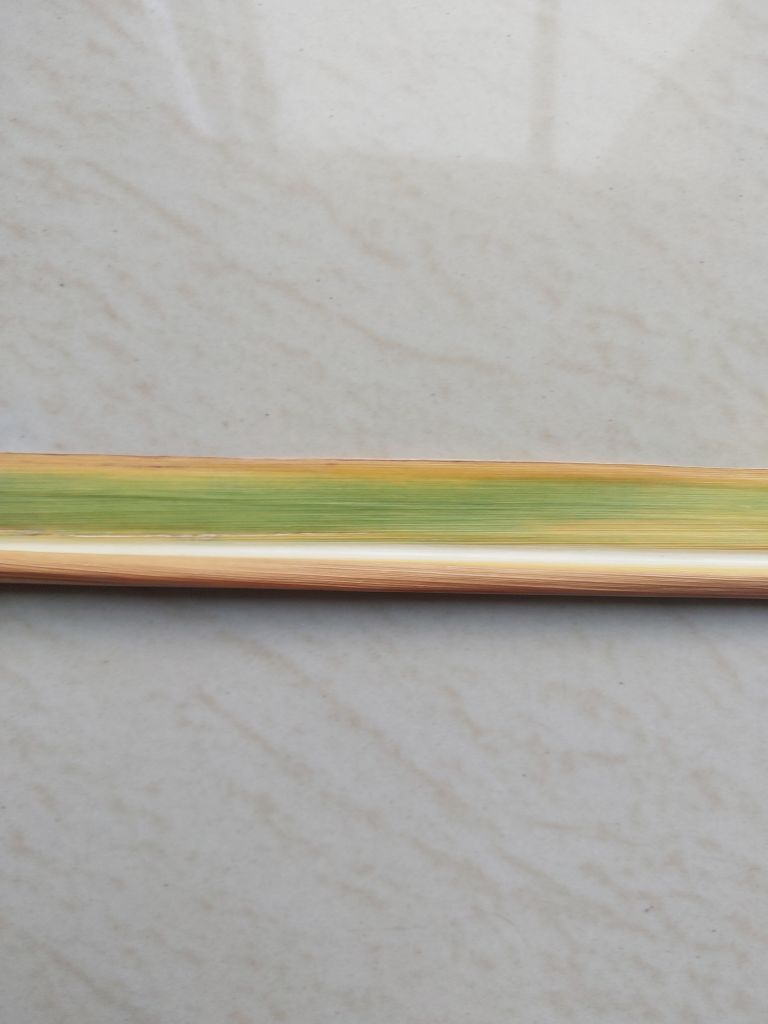
Label: Yellow Leaf